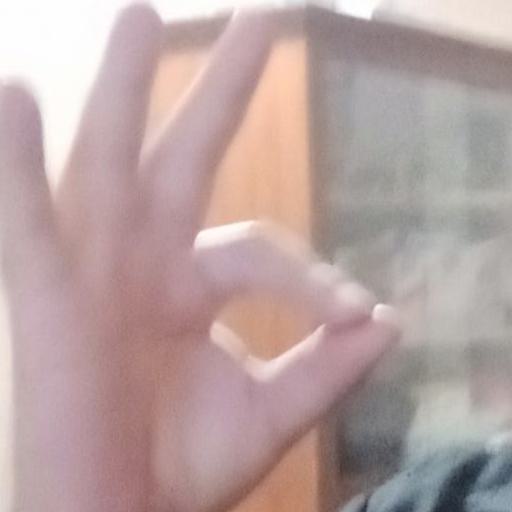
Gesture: ok